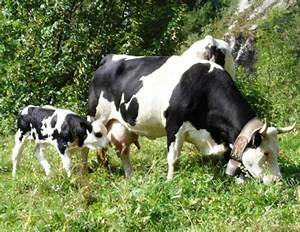
Label: mucca